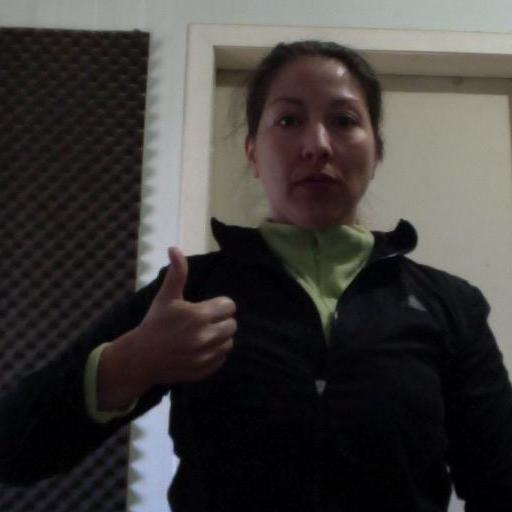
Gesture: like